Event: Nepal Earthquake
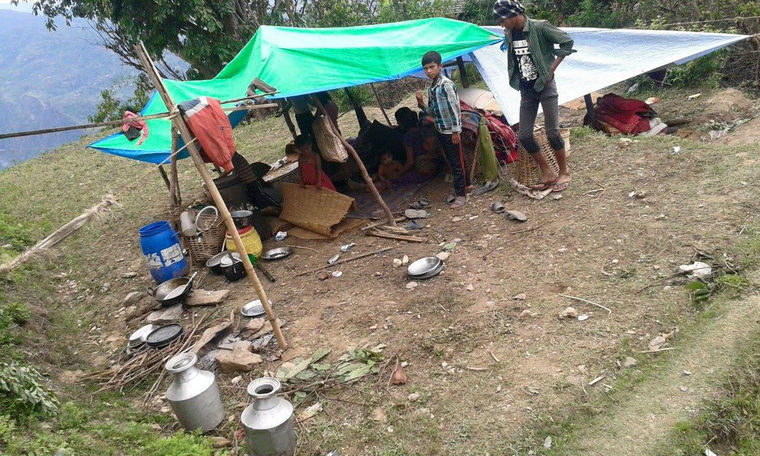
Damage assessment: damage